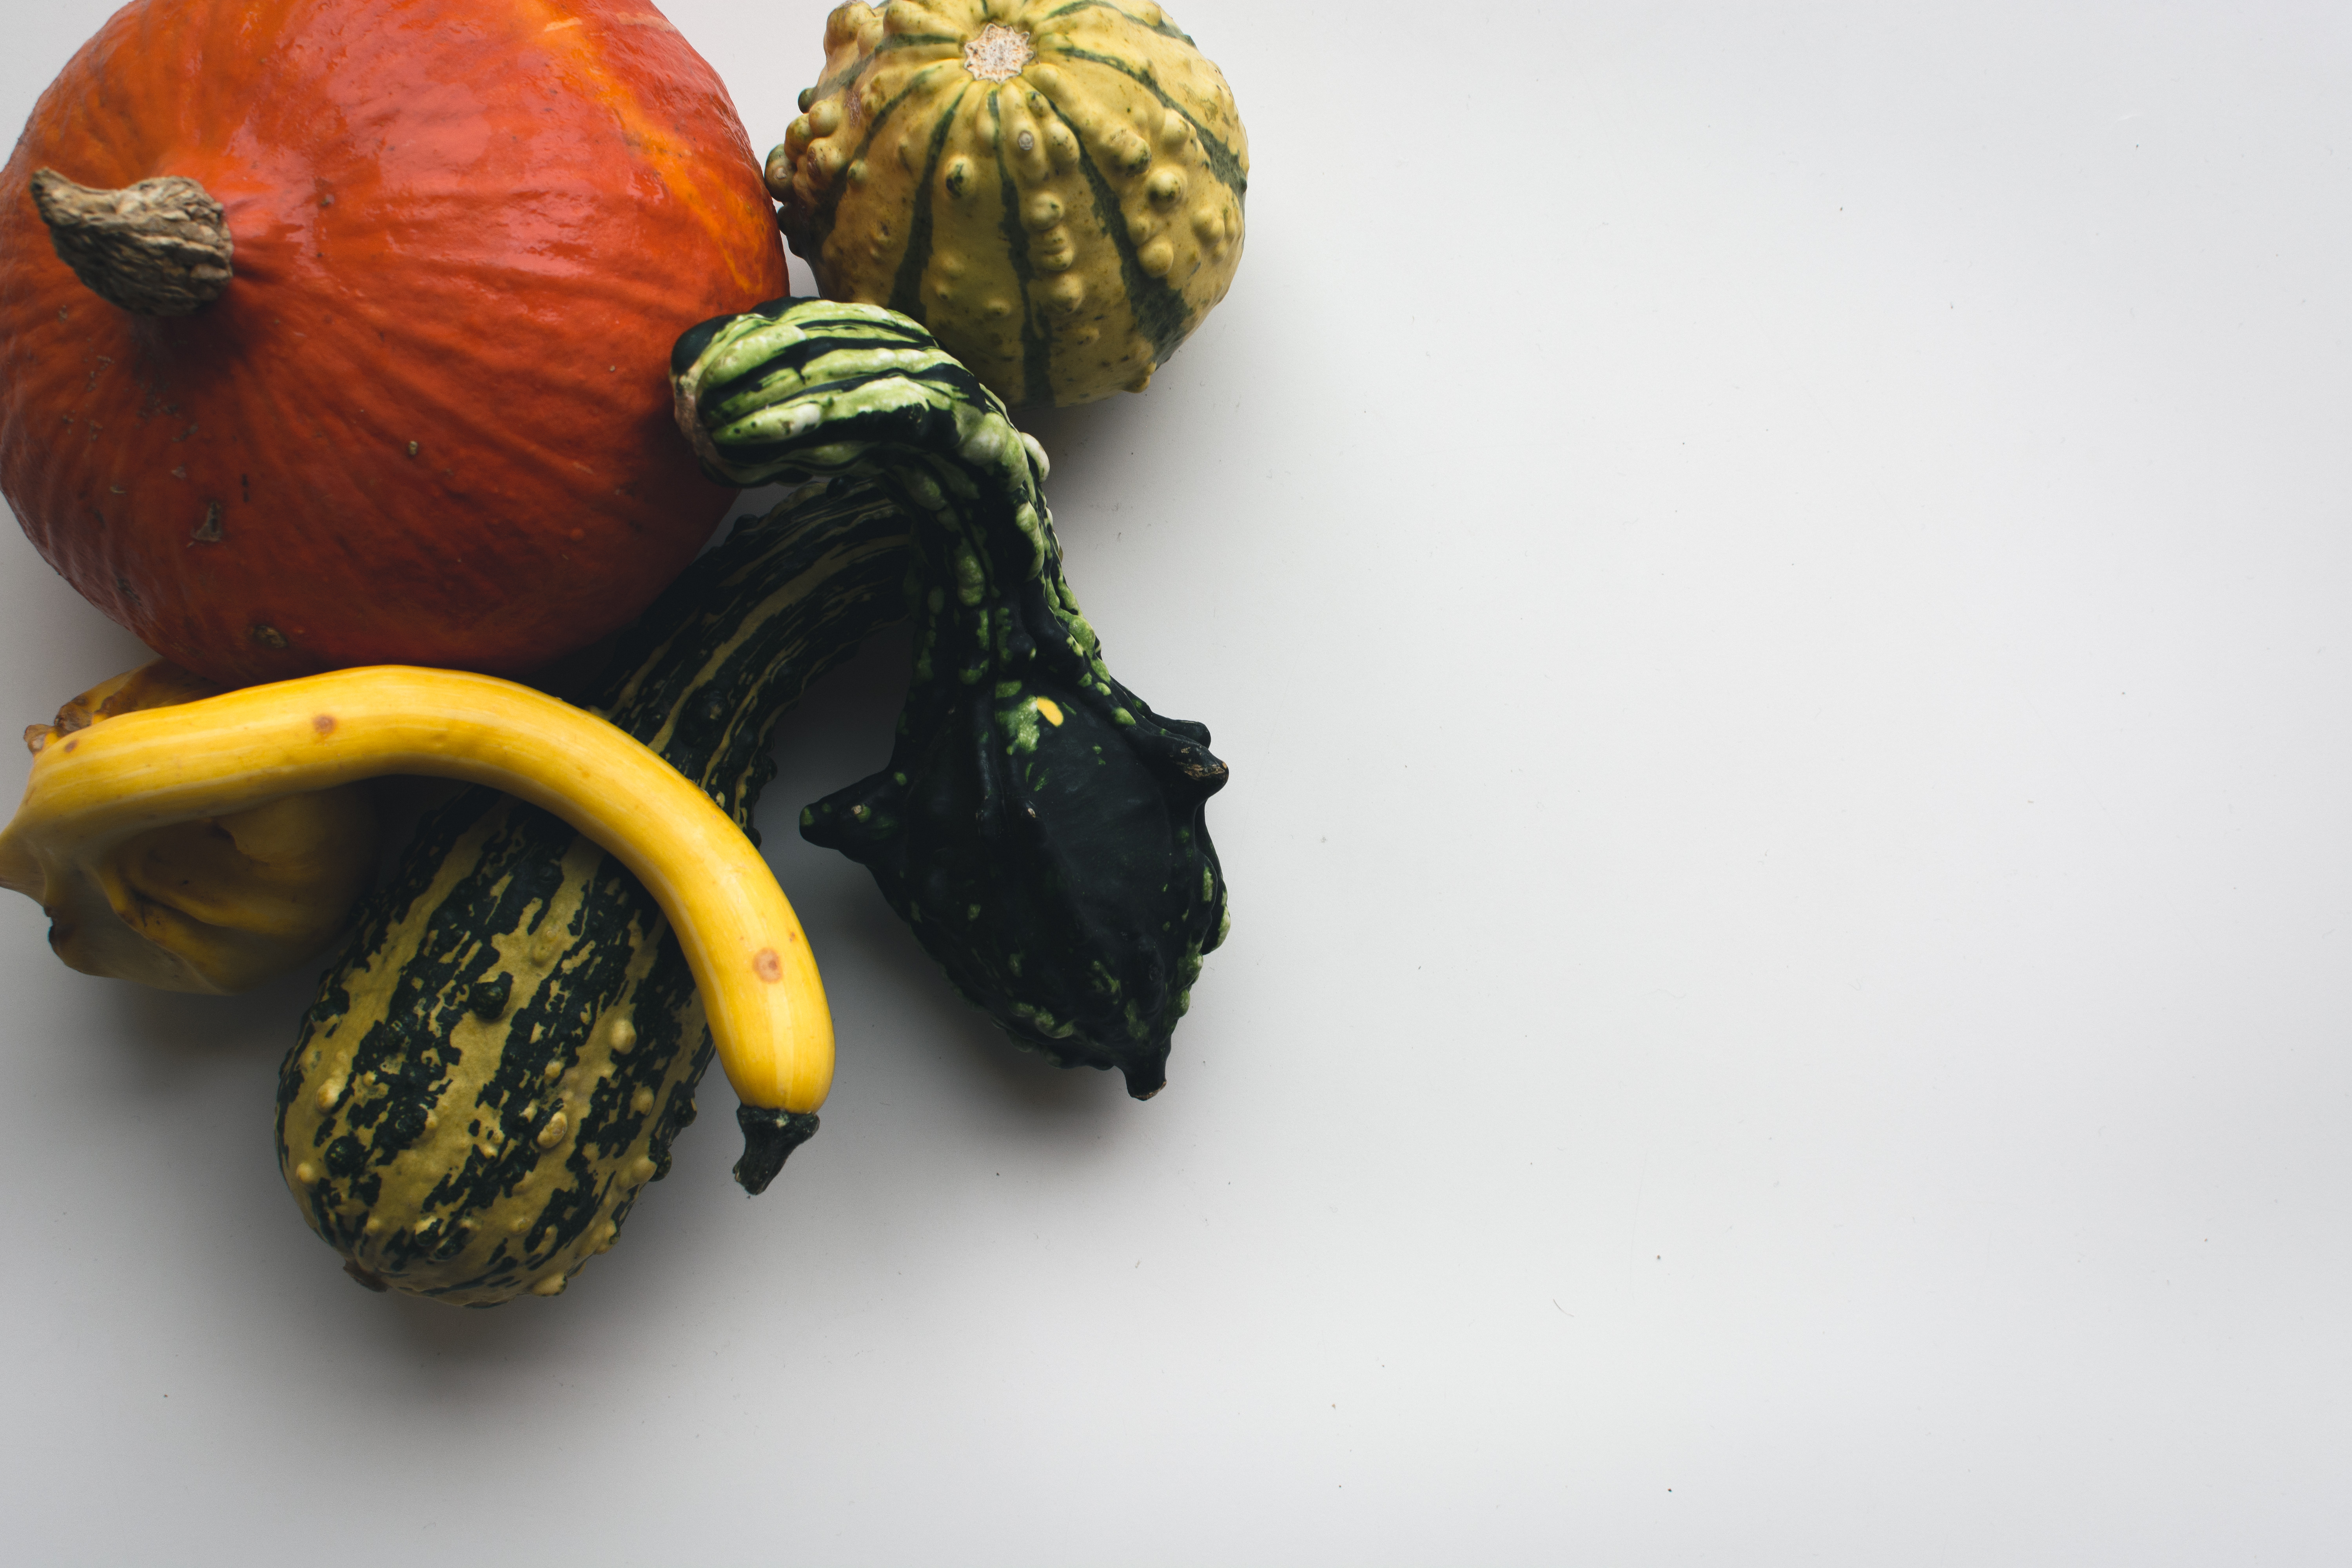
natural foods, winter squash, vegetable, acorn squash, food, plant, local food, superfood, vegetarian food, summer squash, vegan nutrition, pumpkin, calabaza, cucurbita, Gem squash, produce, gourd, fruit, still life photography